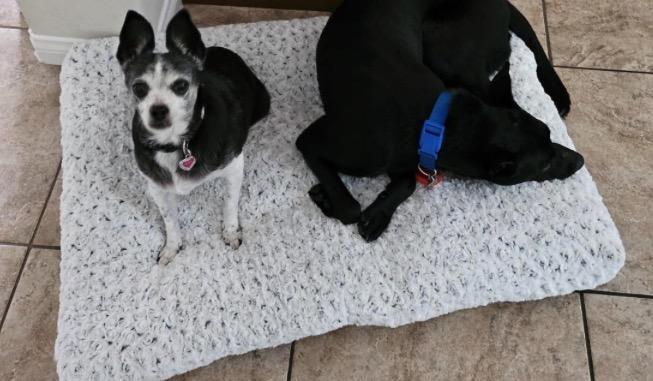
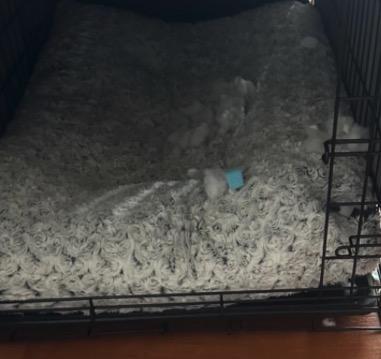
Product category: misc
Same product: yes